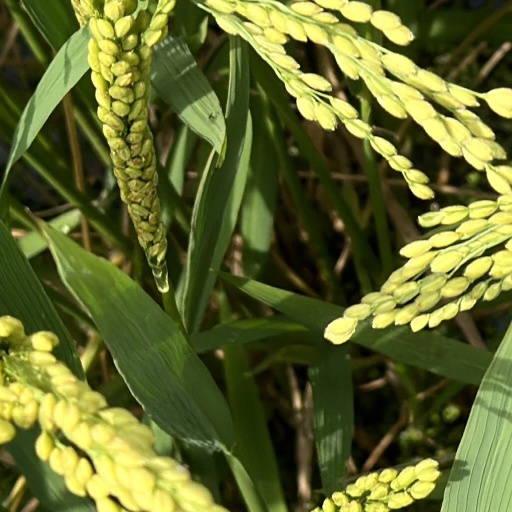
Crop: rice